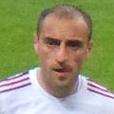
Age: 27